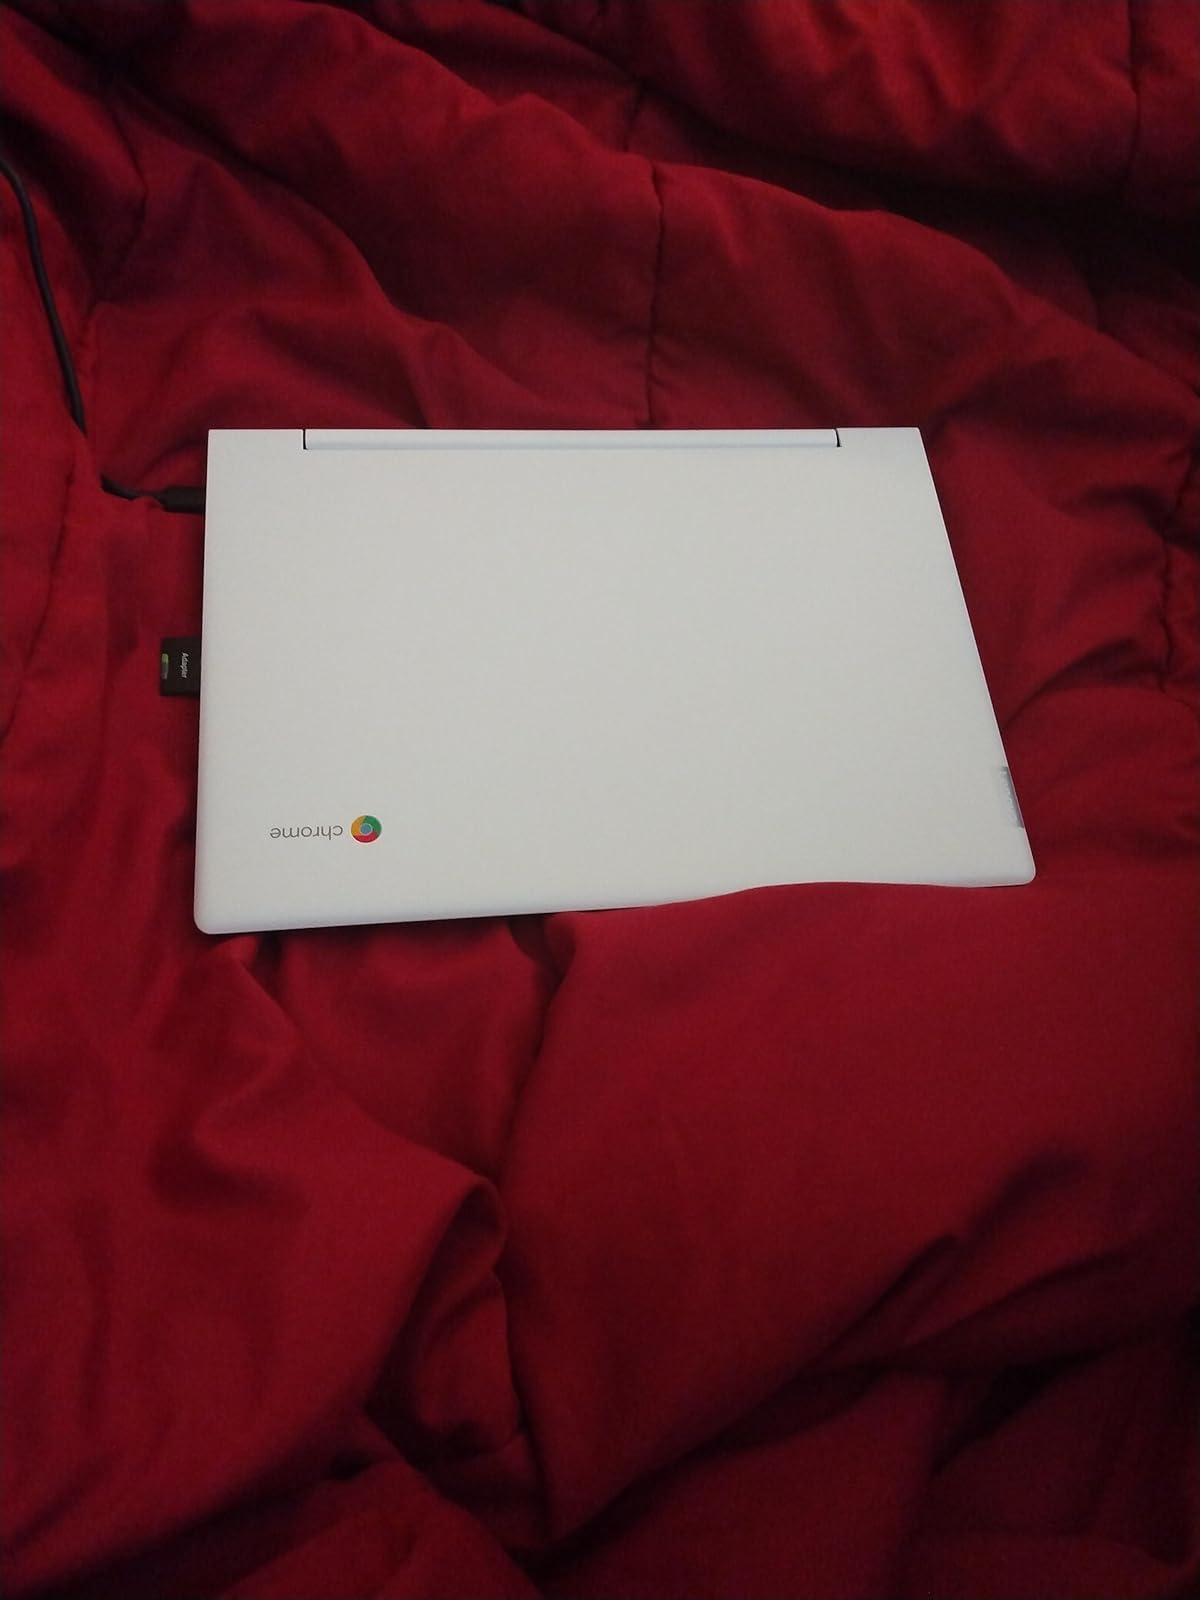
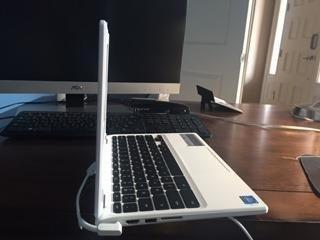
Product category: laptop
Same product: no